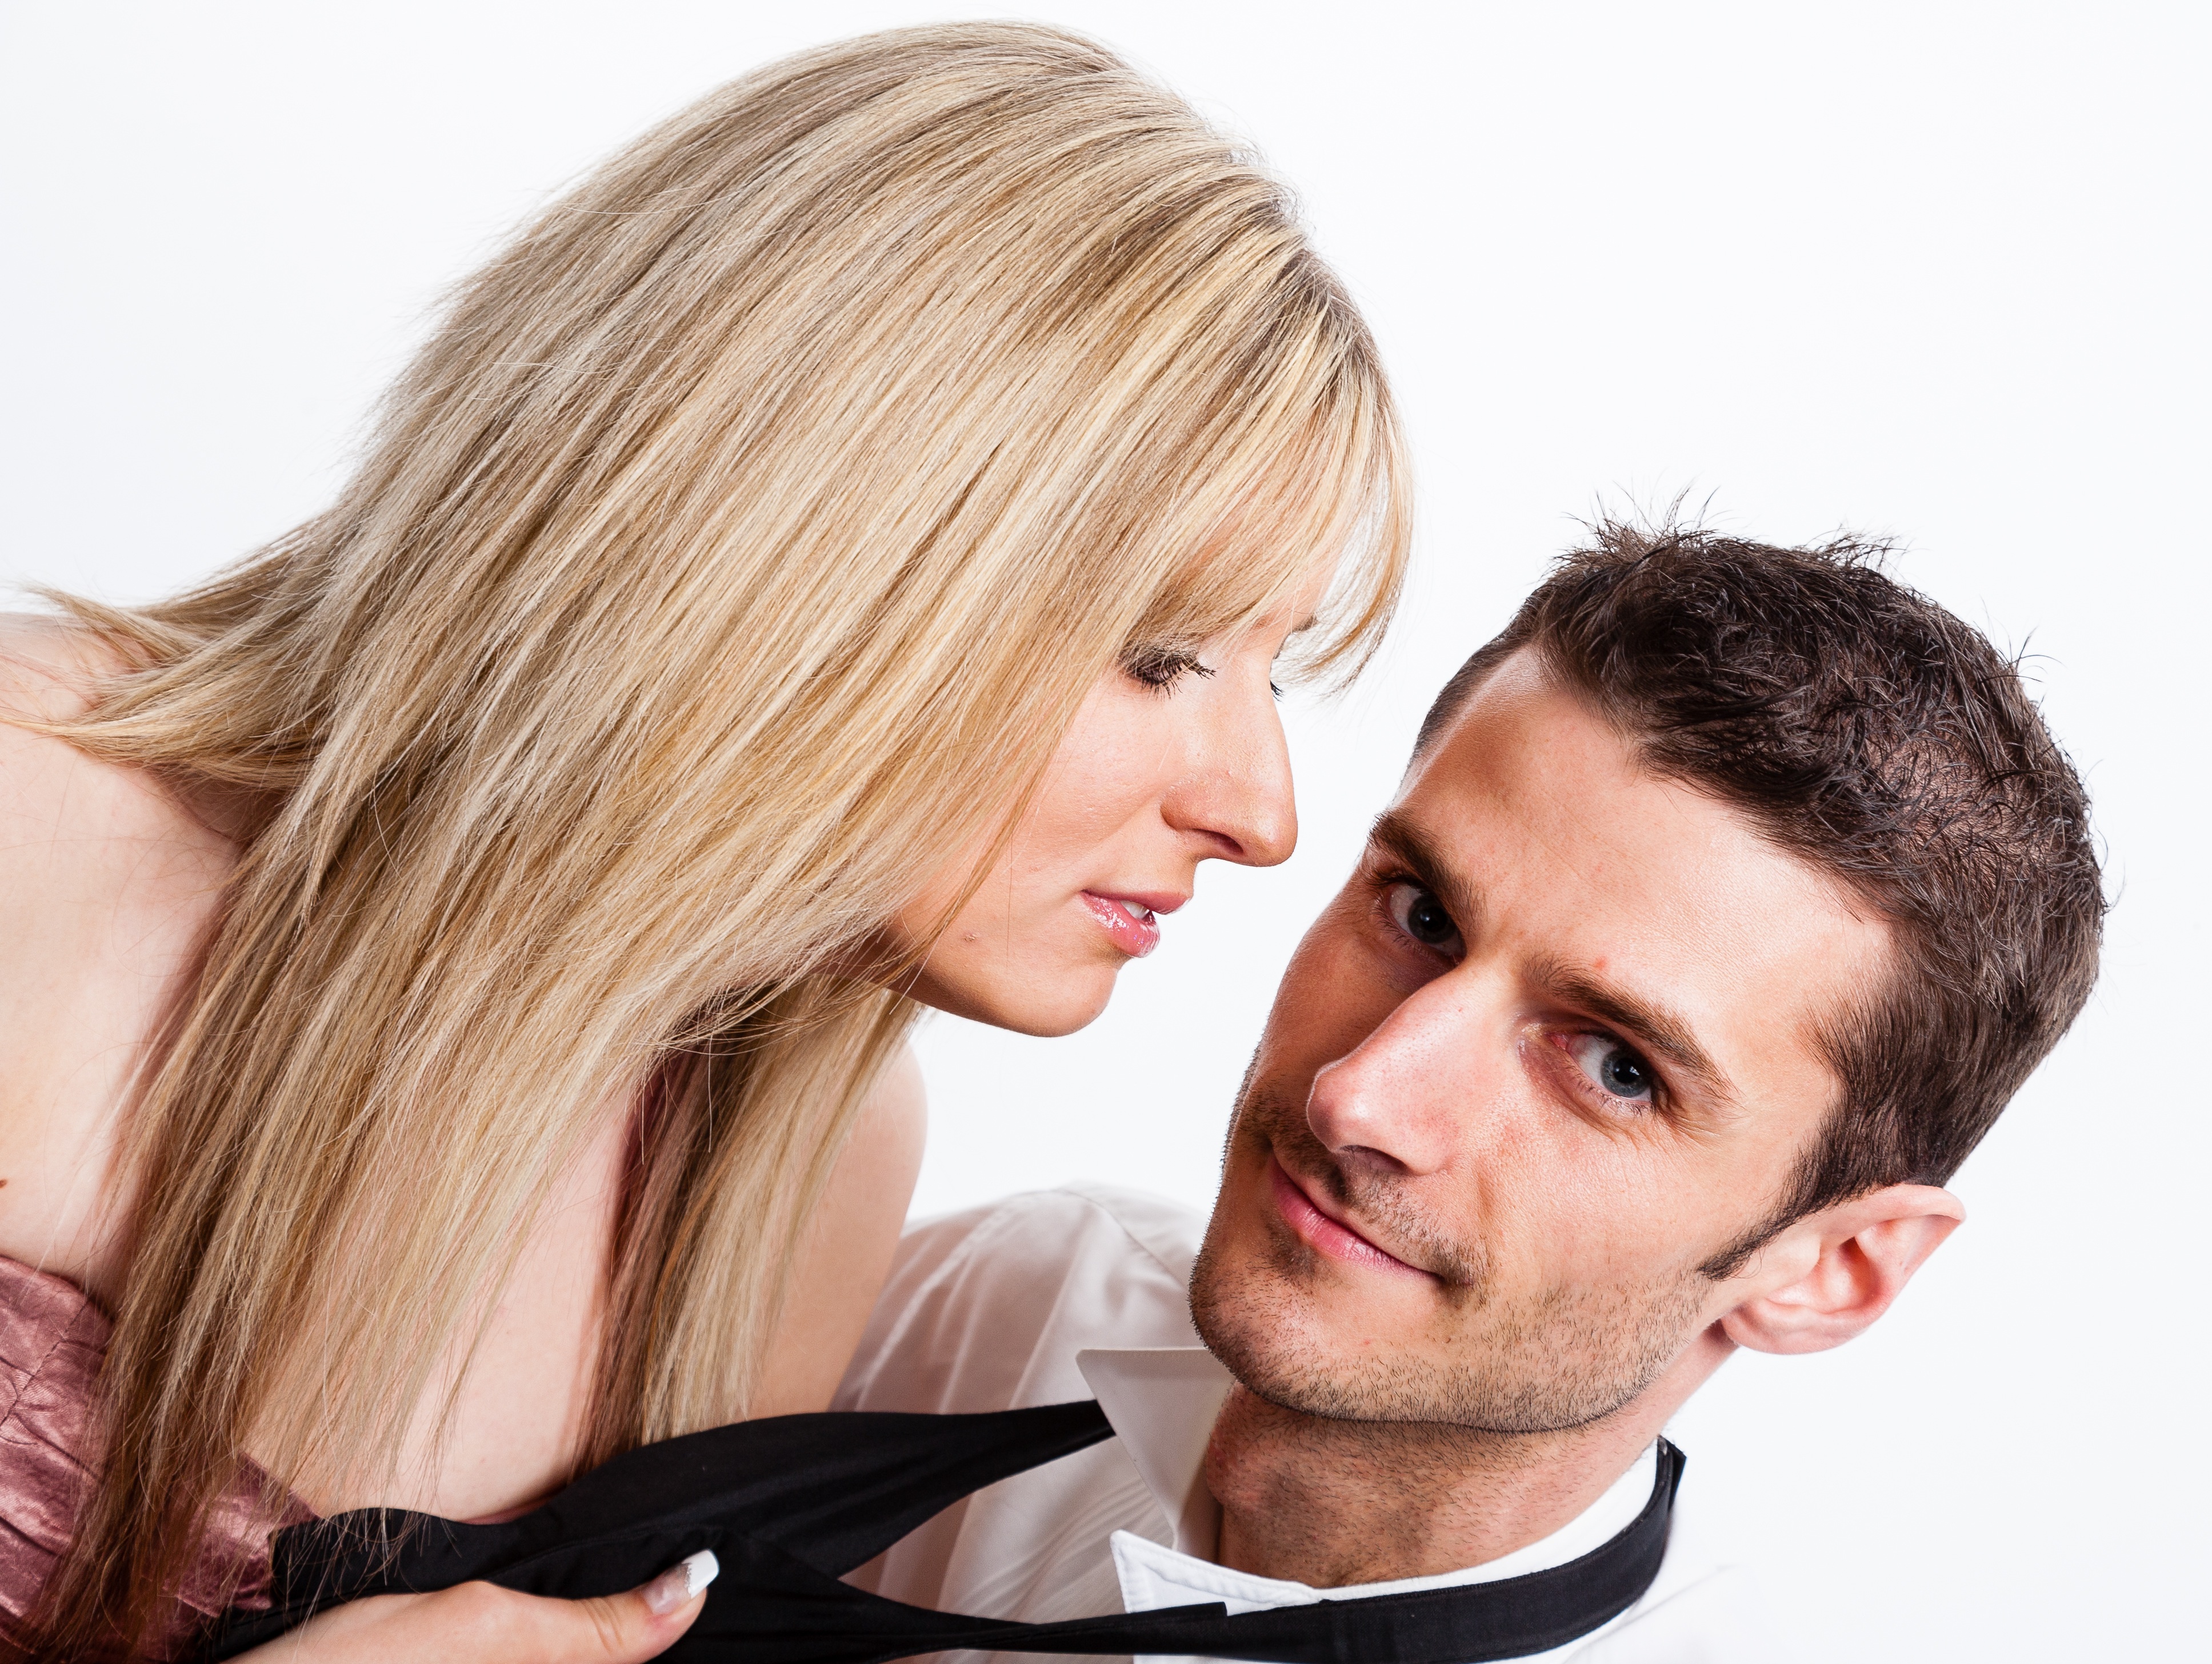
man, person, people, woman, hair, male, couple, romance, romantic, two, together, hairstyle, smiling, smile, long hair, formal, caucasian, face, nose, fun, happy, head, relaxed, interaction, photo shoot, sense, smiling couple, black tie